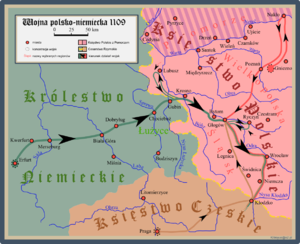
Cette page concerne l'année 1109 du calendrier julien.